Tri-Rail

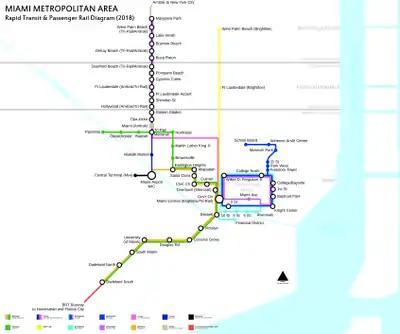
Schematic of rapid transit and passenger rail service in the Miami area in 2018. Tri-Rail's Downtown Miami Link (shown in pink) became operational on January 13, 2024.

A typical station contains two tracks and two side platforms connected by an overpass. Most stations have large parking lots, however, some, like West Palm Beach and Hollywood have a limited number of spaces, most of which are reserved for Amtrak travelers.